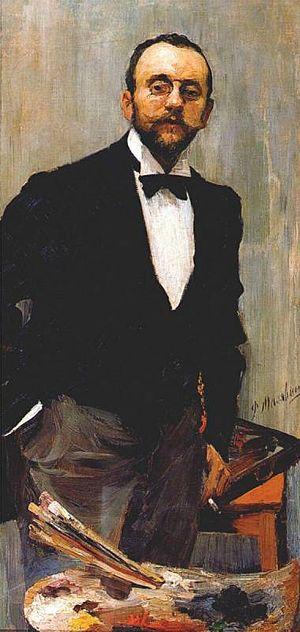
Philippe Maliavine est un peintre russe créateur d'une série intitulée « floraison de femmes russes » dans le style Art nouveau. Né en Russie, il est mort à Nice en 1940.